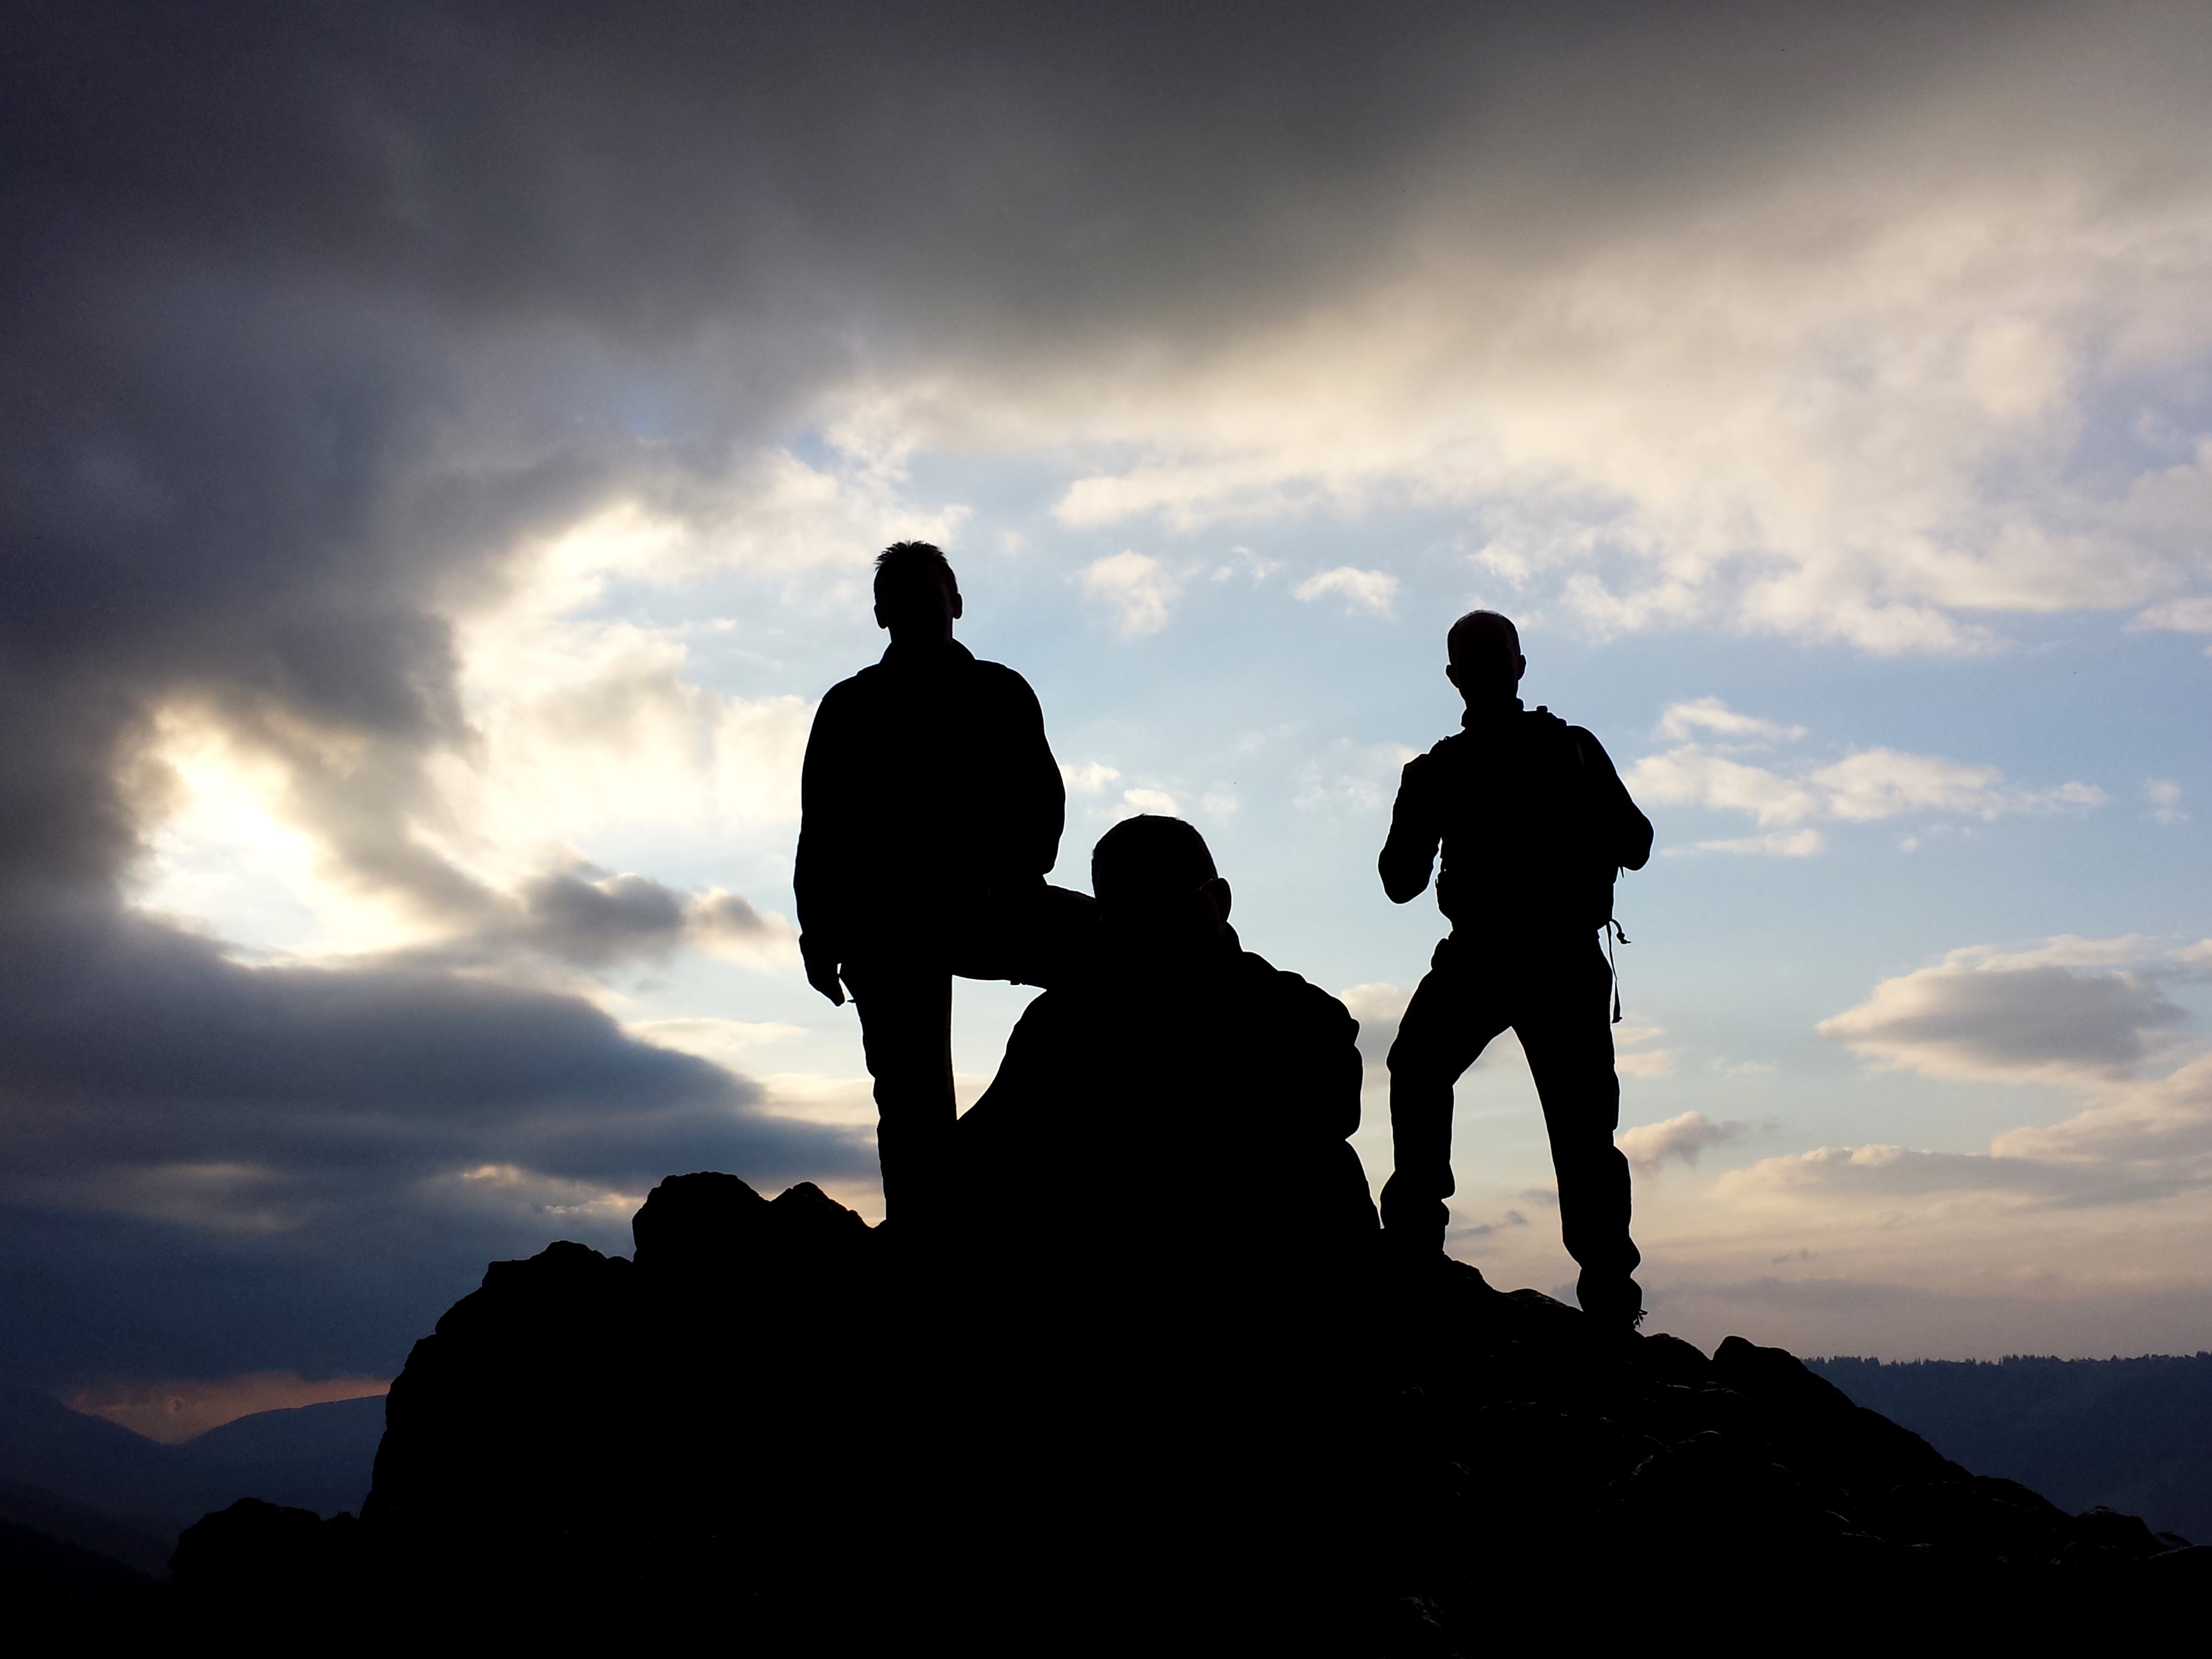
horizon, silhouette, mountain, cloud, people, sky, sunset, sunlight, morning, dawn, dusk, evening, tourism, summit, clouds, mountains, top, tatry, the form of, atmosphere of earth, nosal